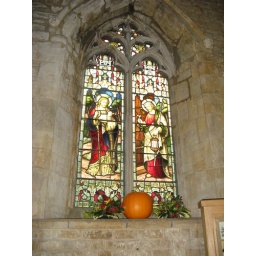
Stained glass window in the church in Cropredy.